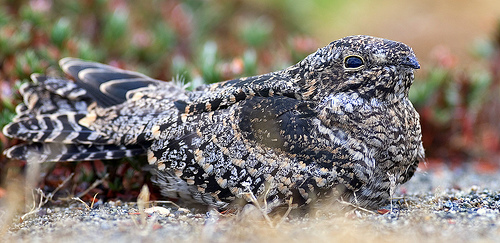
this plainly colored bird with grey, black and light yellow highlights has mottled feathers and a large, sturdy body.
this bird is brown and black in color, with a stubby black beak and a brown eye ring.
this is a white and black spotted bird with a small beak.
this bird has a medium sized body covered with grey and black plumage and a smaller head with a small, dark bill.
a bird with a grey and brown head, the bill is short and pointed, with grey black and brown covering the rest of its body
this bird is brown with black and has a very short beak.
this is a beige, black and white bird with a very small pointed beak and big eye
this bird has a short black bill with black white and gold crown and identical color breast.
this large squat bird has mottled brown and black plumage and large black eyes.
the bird has a black eyering and spotted black back and breast.
Species: Nighthawk